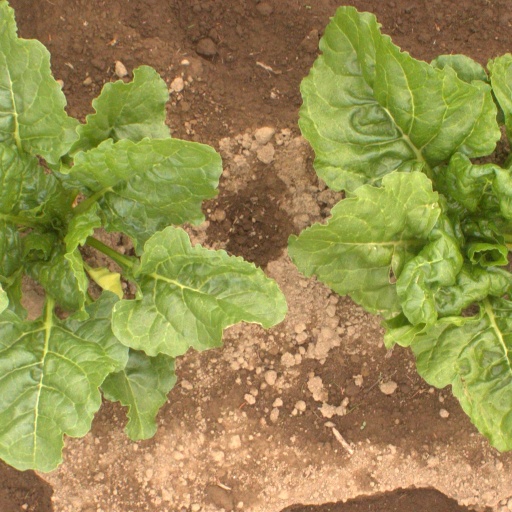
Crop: sugar beet